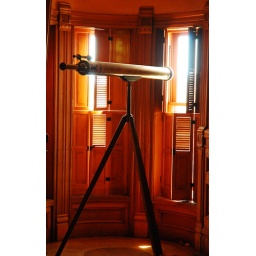
Woods used in the castle included: Spanish mahogany, western red cedar, and cherry.